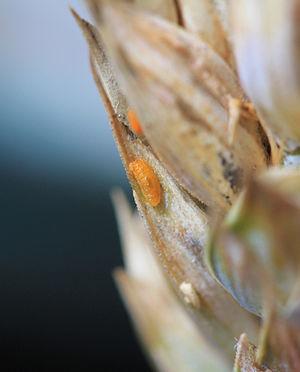
Sitodiplosis mosellana est une espèce d'insectes diptères de la famille des Cecidomyiidae.